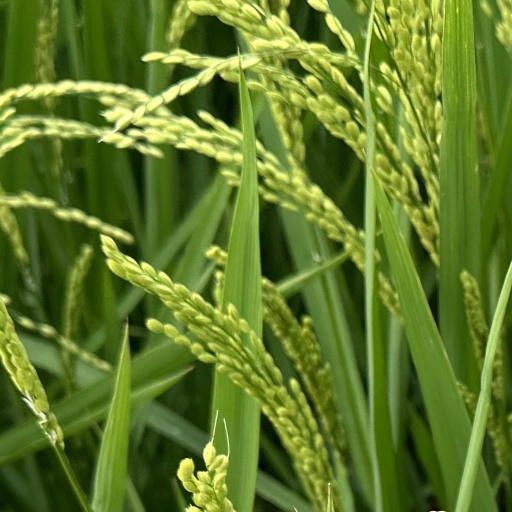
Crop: rice